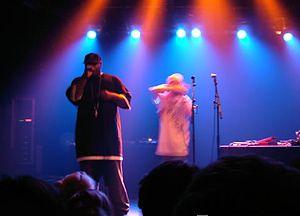
Rahzel, de son vrai nom Rahzel M. Brown, né dans le Queens, New York, est un musicien et rappeur américain, ancien membre des Roots. Brown se spécialise dans le human beatbox, transposable en français par « percussion vocale ». Son unique instrument, comme tout artiste de human beatbox, est sa bouche. Son talent et son rôle de précurseur du human beatbox lui ont valu le surnom de « Godfather of Noyze ».